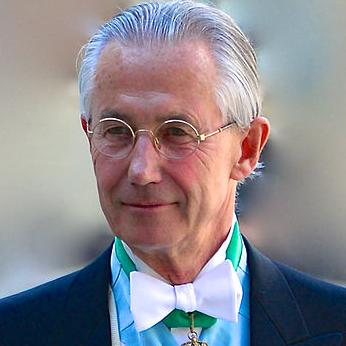
Age: 71